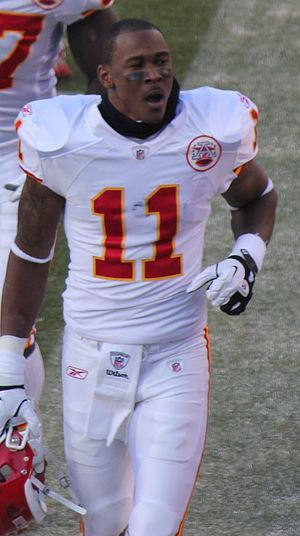
Jeremy Roger Horne est un joueur américain de football américain. Il joue actuellement avec les Stampeders de Calgary.